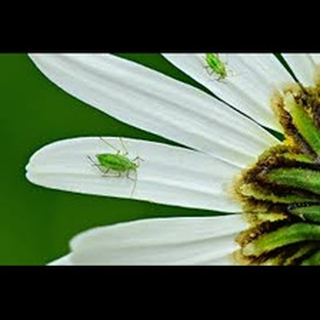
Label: wheat_aphid